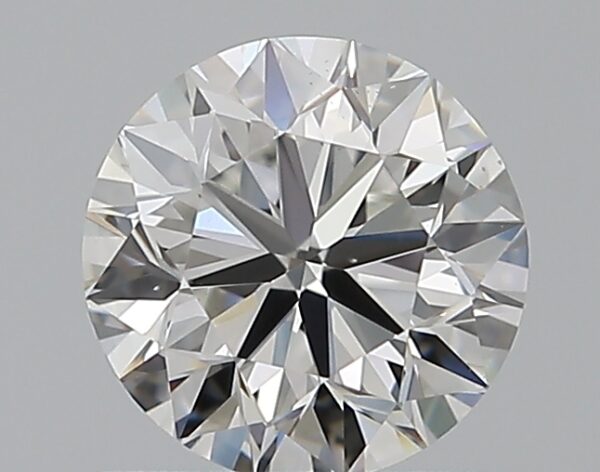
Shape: round
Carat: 0.7
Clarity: VS2
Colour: G
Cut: VG
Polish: EX
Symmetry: VG
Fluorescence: N
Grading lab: GIA
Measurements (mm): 5.53 x 5.61 x 3.55